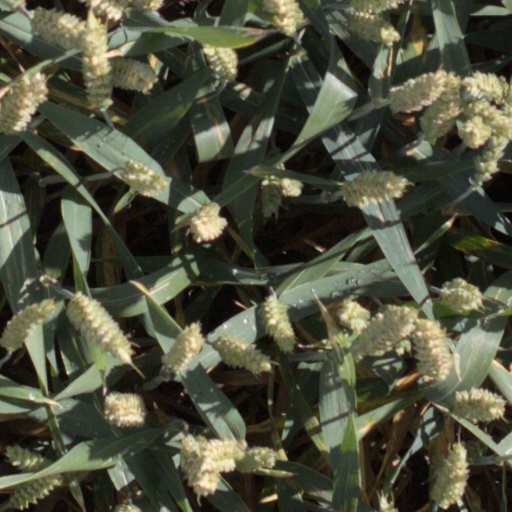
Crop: wheat